BTR-60

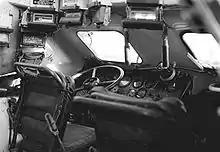
The driver's station.

BTR-60P had open-roofed crew and troop compartments, which was deemed to be a serious disadvantage. Accordingly, a new version with an armoured roof, designated BTR-60PA, entered production in 1963. This new version's capacity was reduced from 16 soldiers to 14 soldiers.